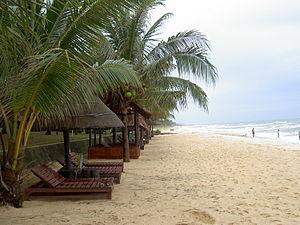
La plage à Phu Quoc